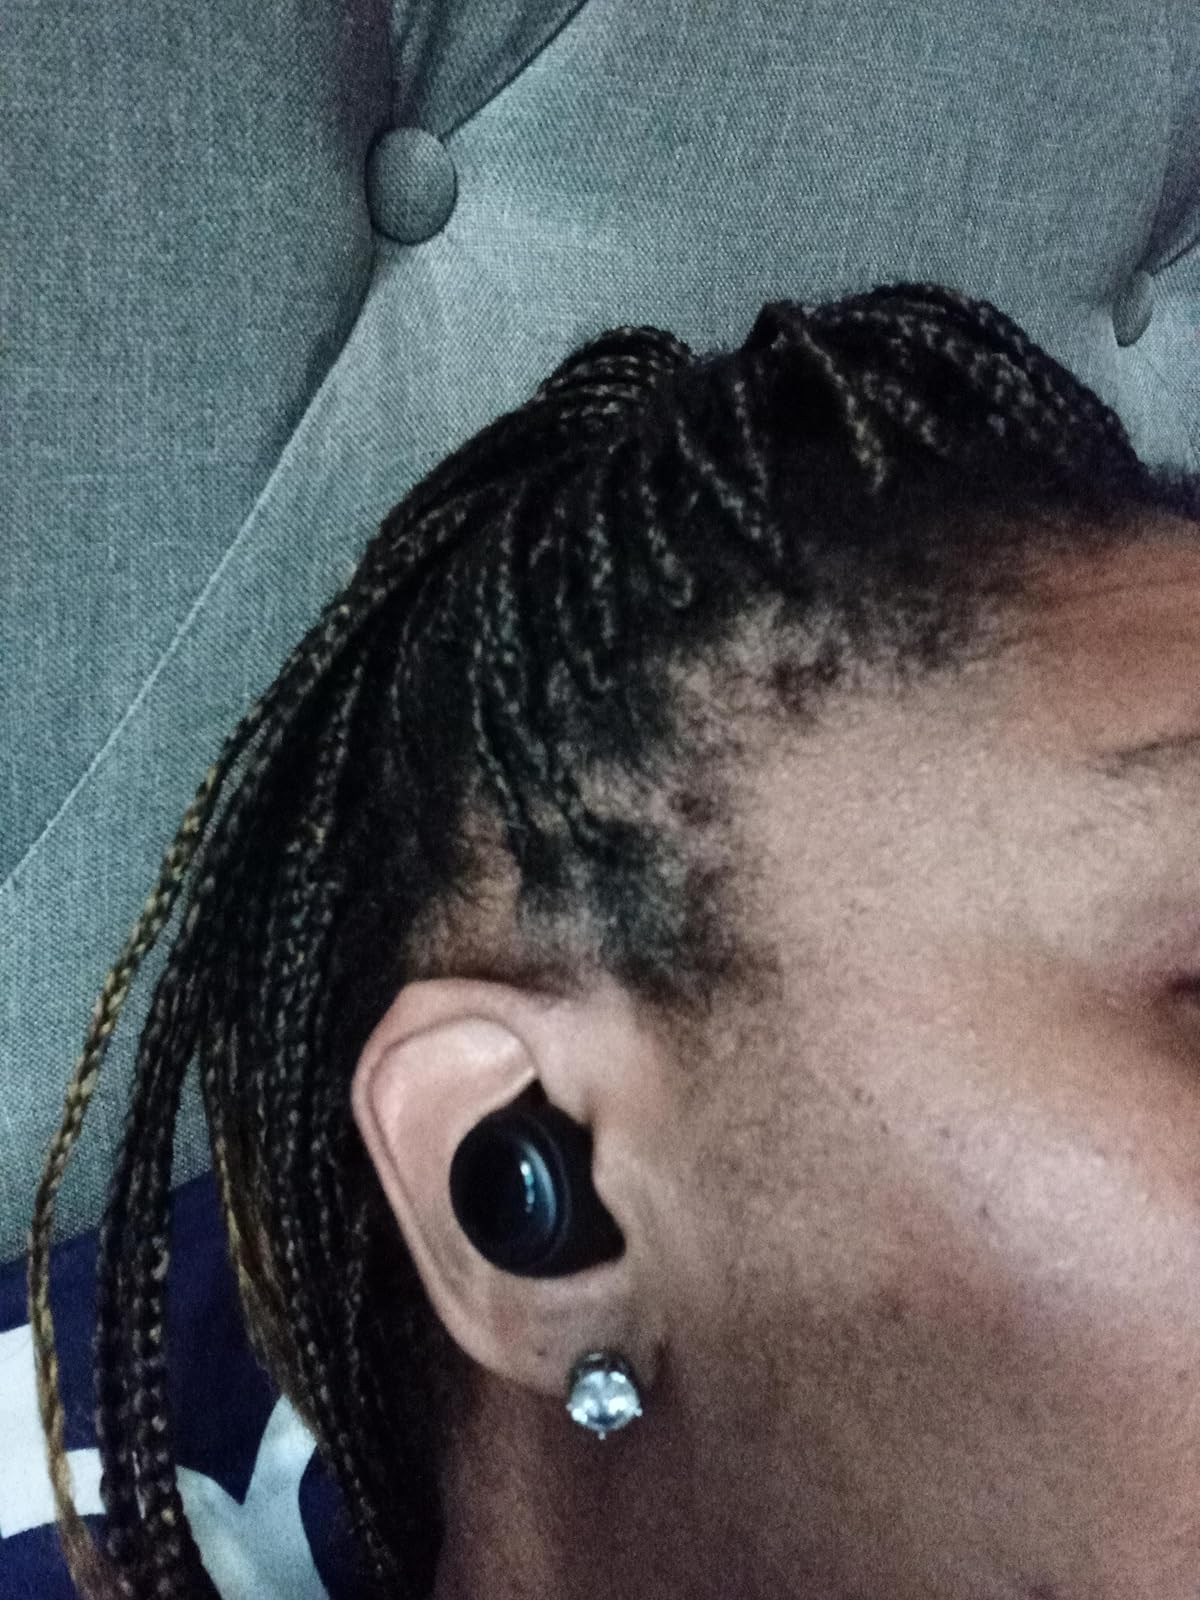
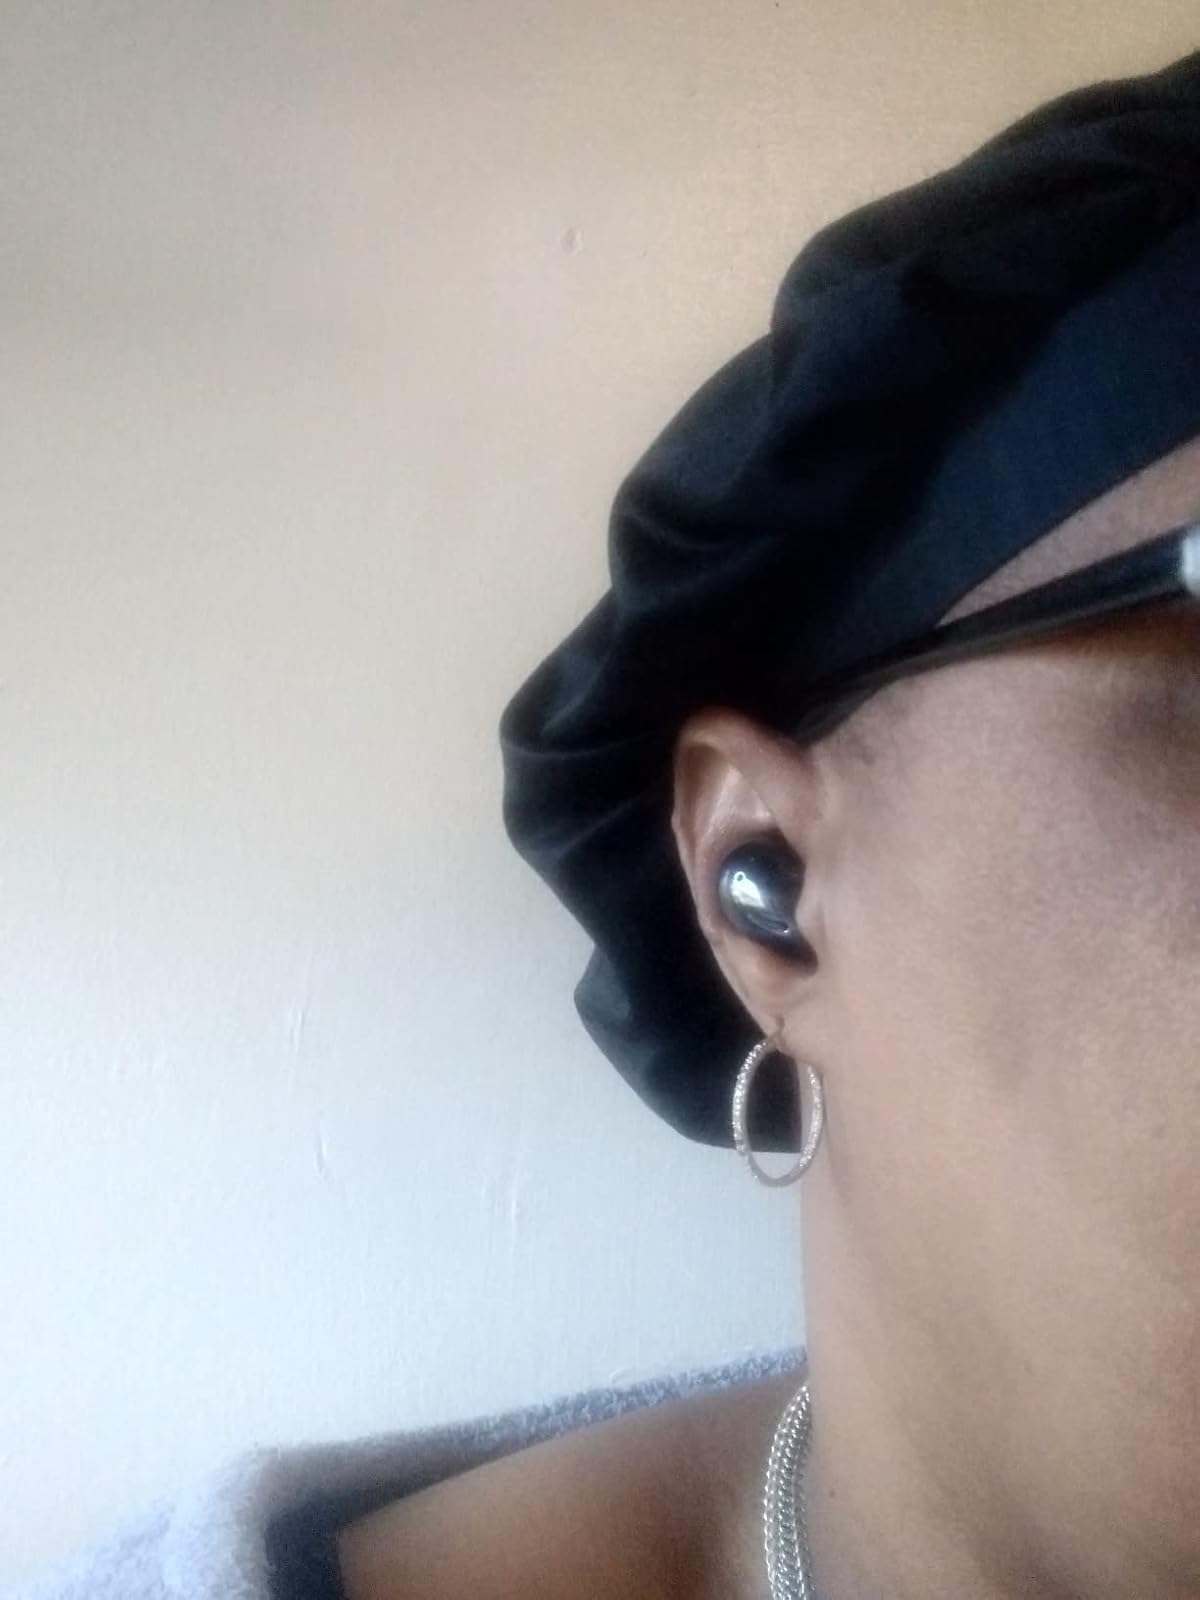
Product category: earbuds
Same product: no